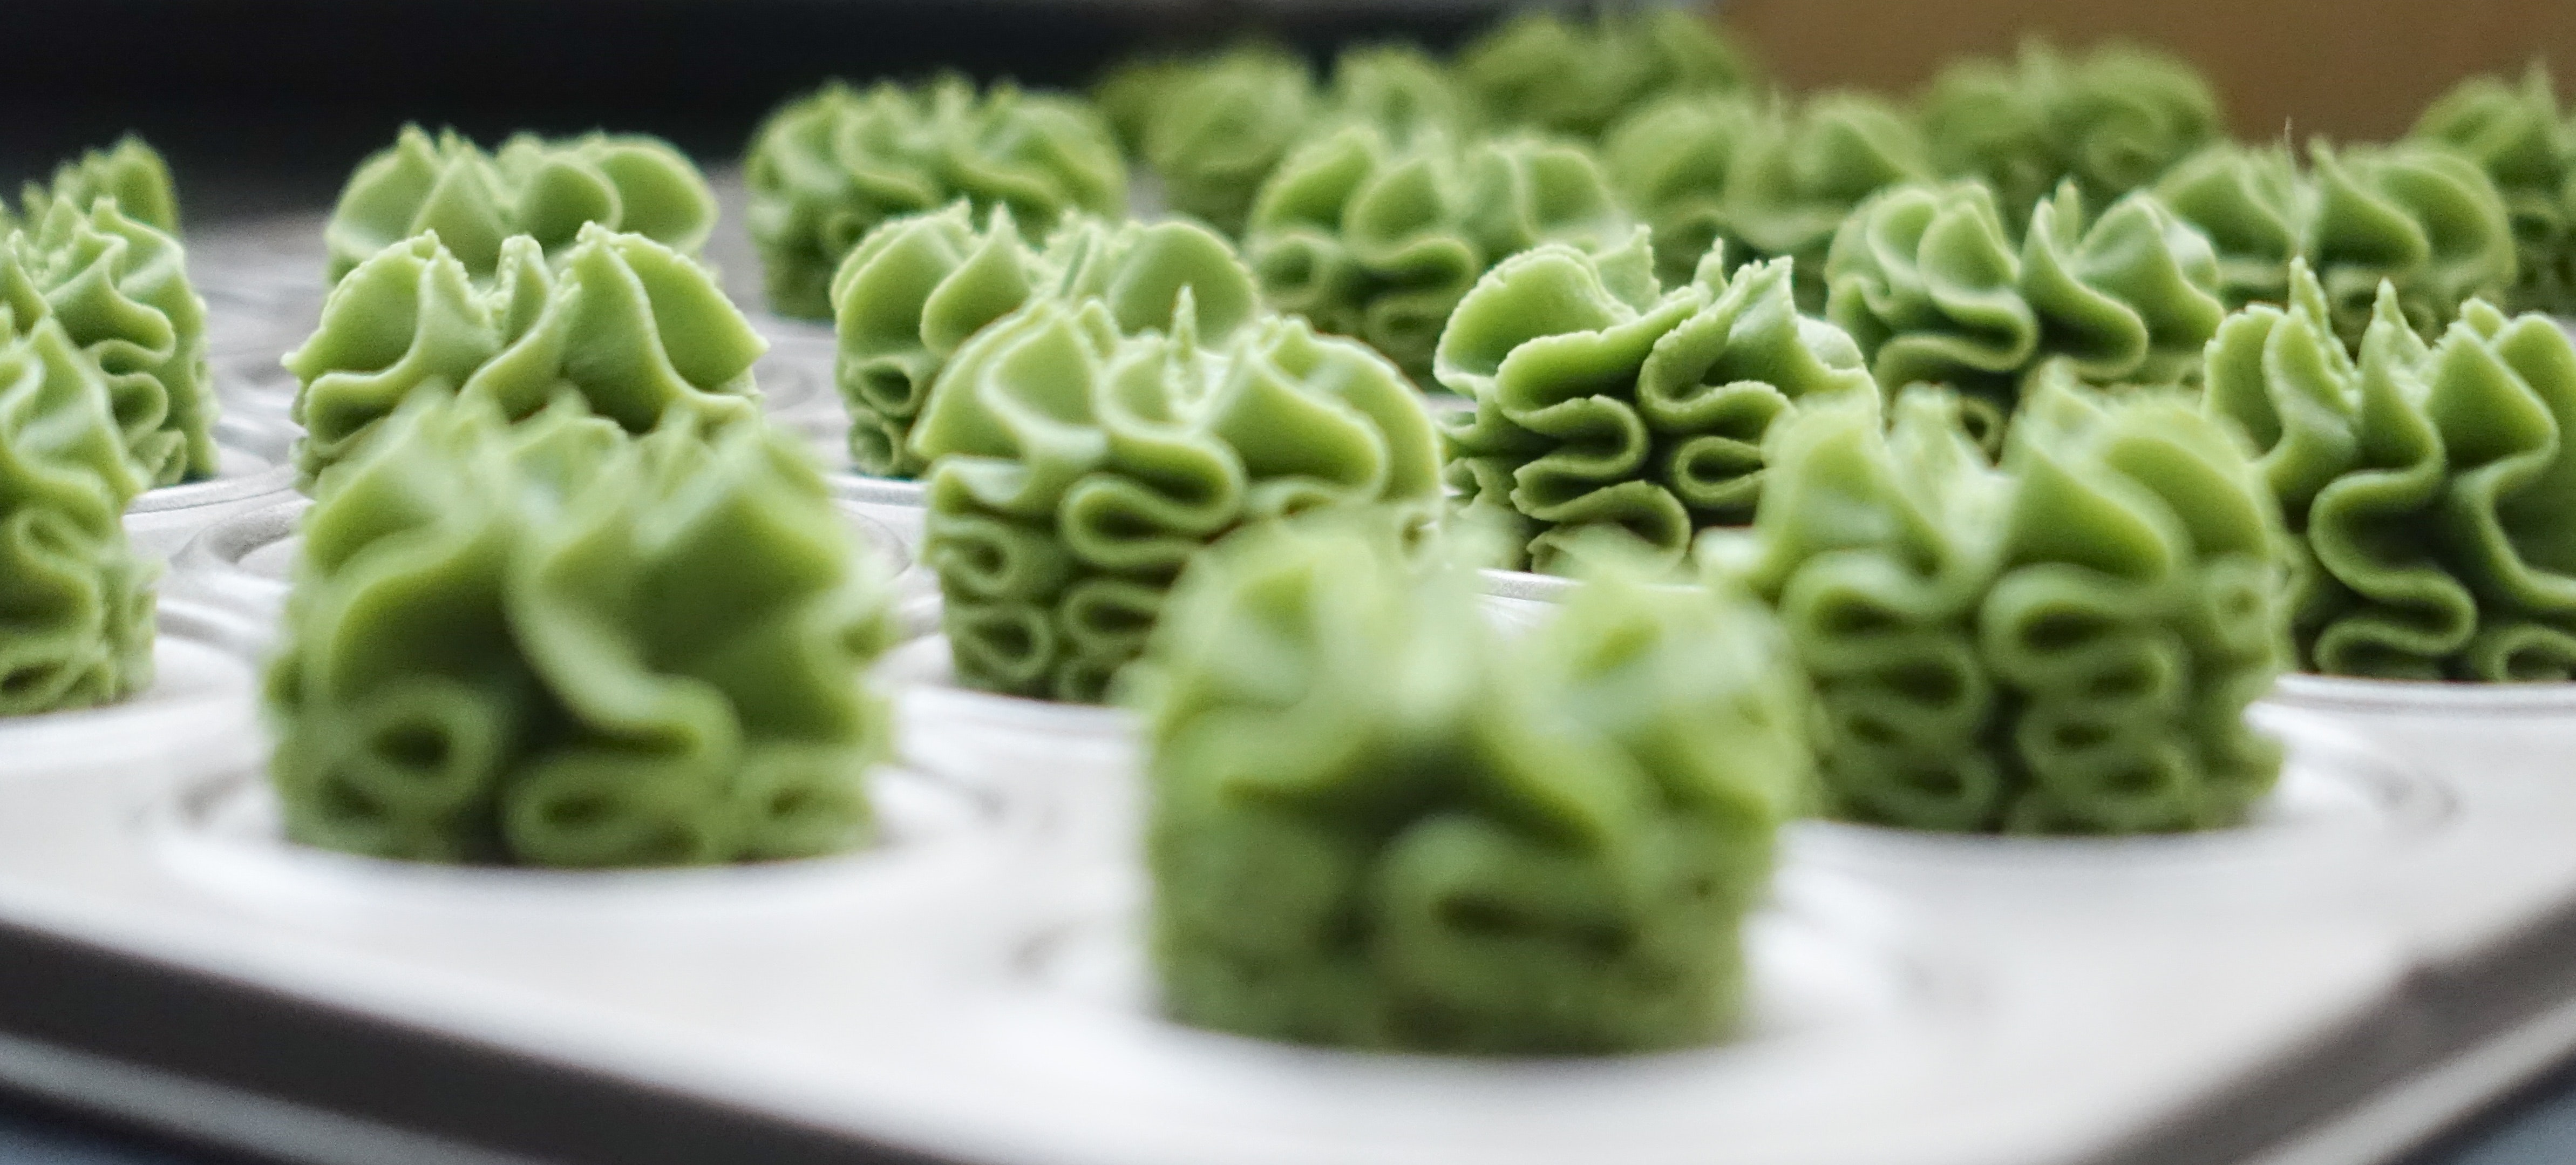
green, food, plant, dish, ingredient, recipe, cuisine, produce